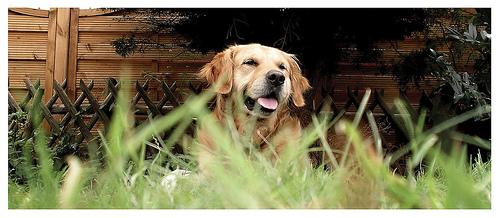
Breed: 5355-n000126-golden_retriever